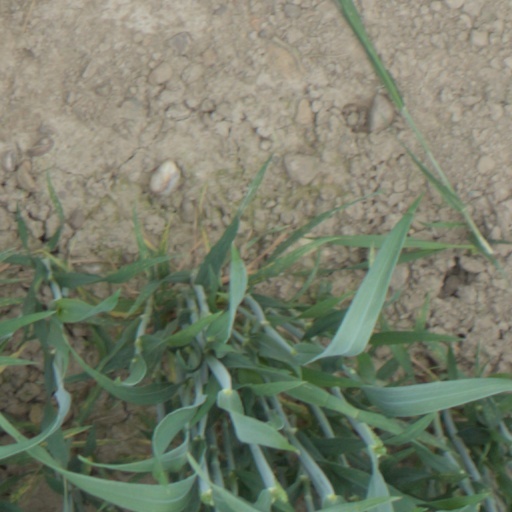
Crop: wheat